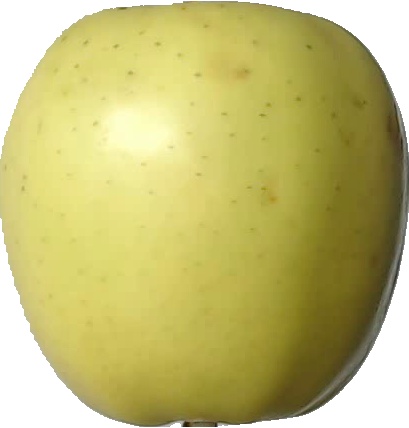
Label: apple_golden_2